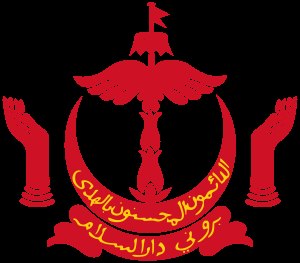
Bruneis nationalvåben
Det bruneiske emblem
Den nationale emblem af Brunei har plads på midten af landets flag.